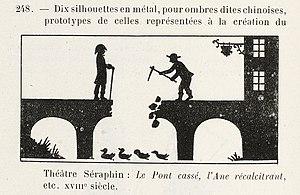
Dominique Séraphin de son vrai nom Dominique–Séraphin François est le véritable fondateur en France des ombres chinoises.